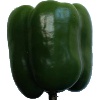
Label: Pepper Green 1